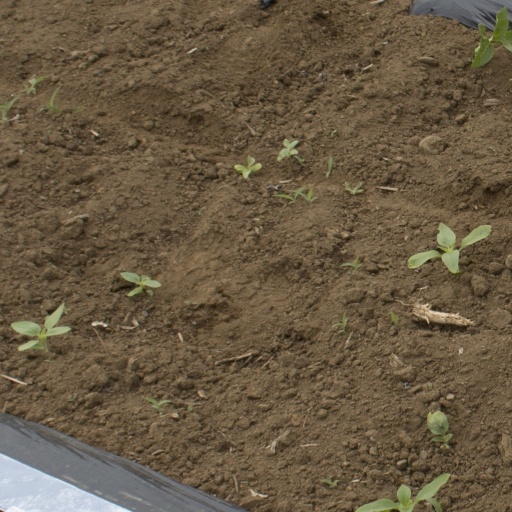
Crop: Jerusalem artichoke